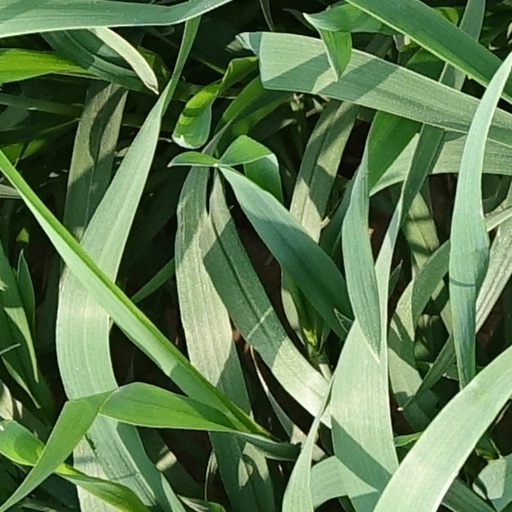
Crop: wheat